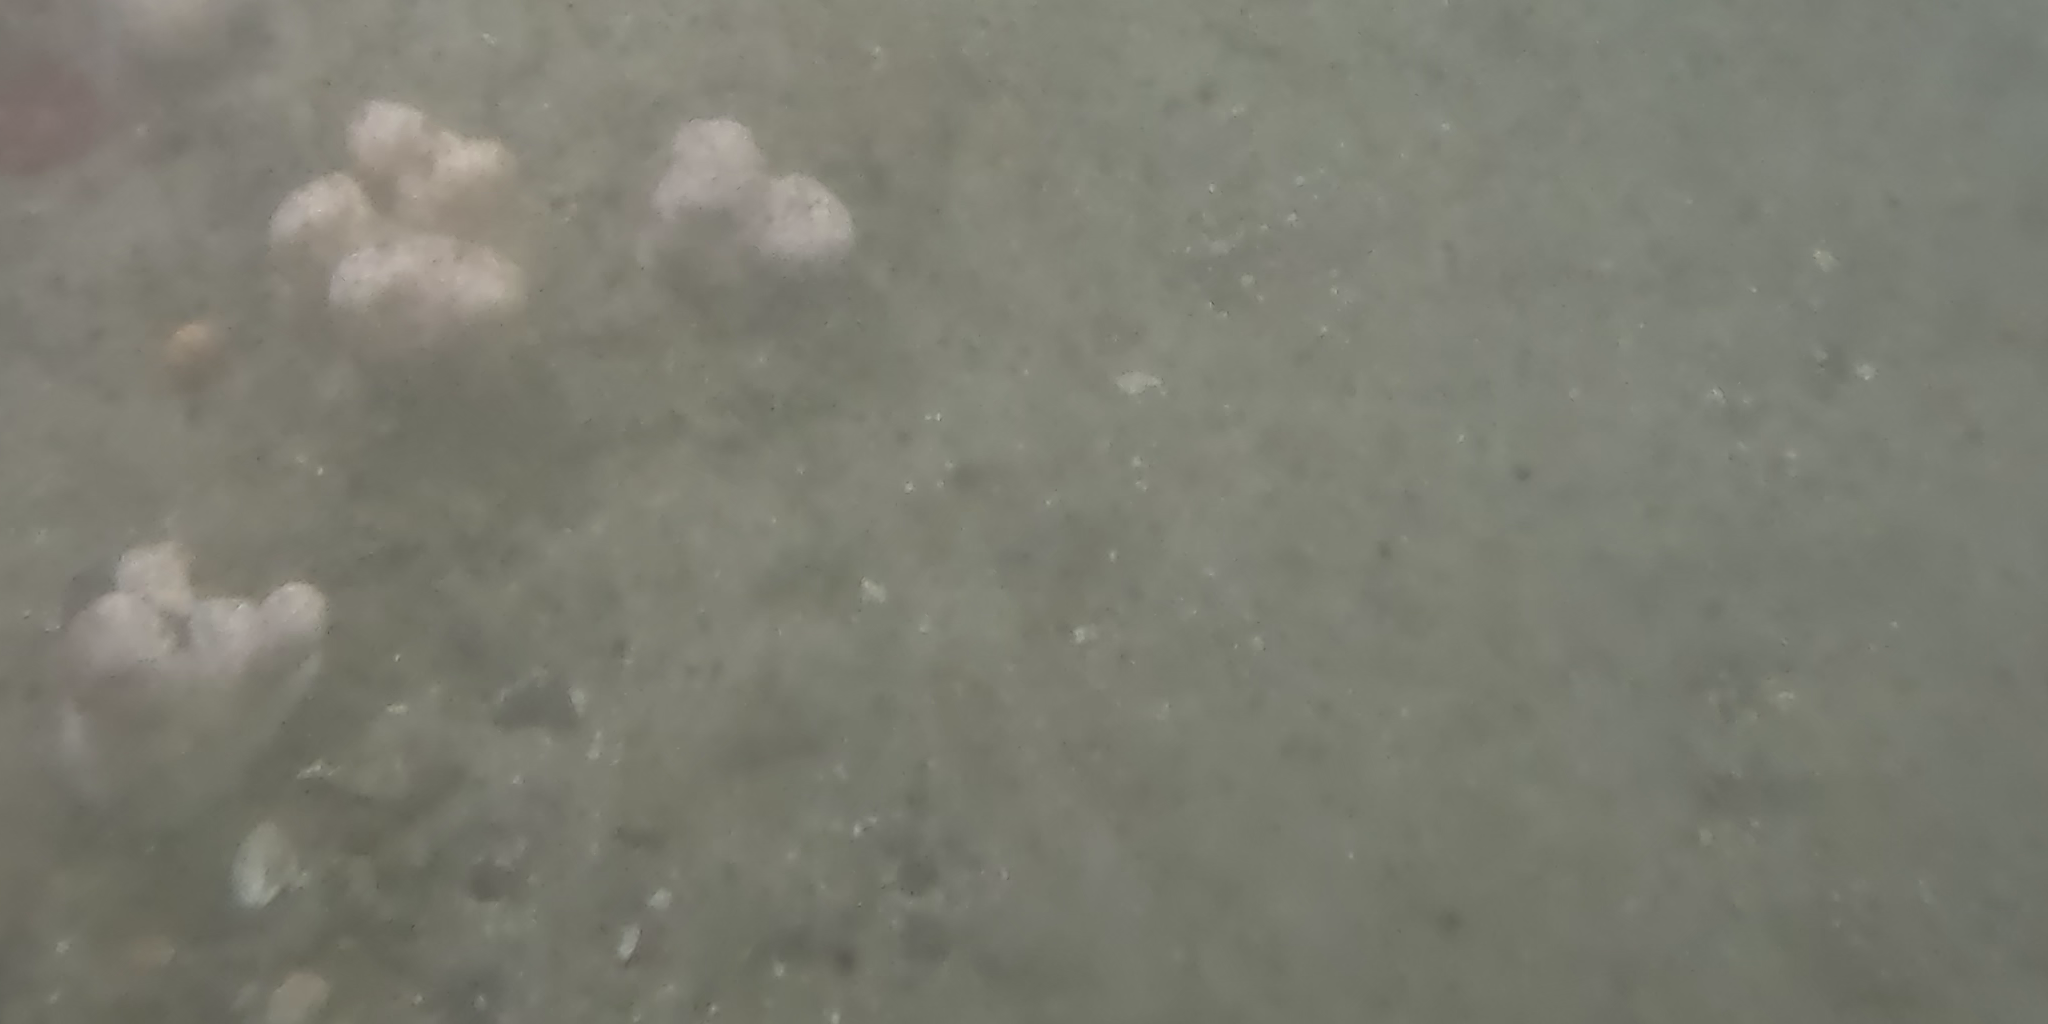
Seabed habitat: stone